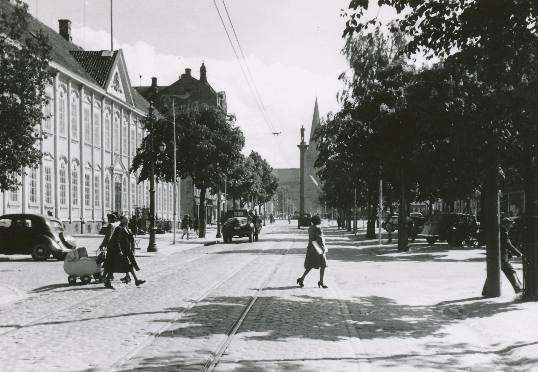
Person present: Yes